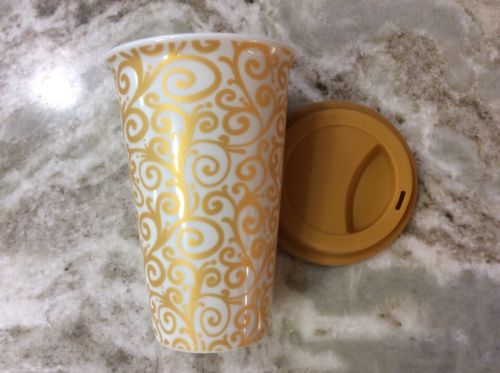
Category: mug